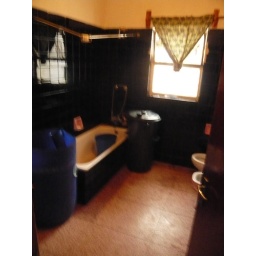
no running water. bath in buckets. this is a super nice house in a nice neighborhood. still no running water